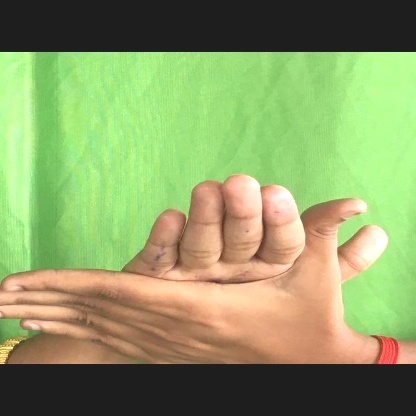
Mudra: Chakra